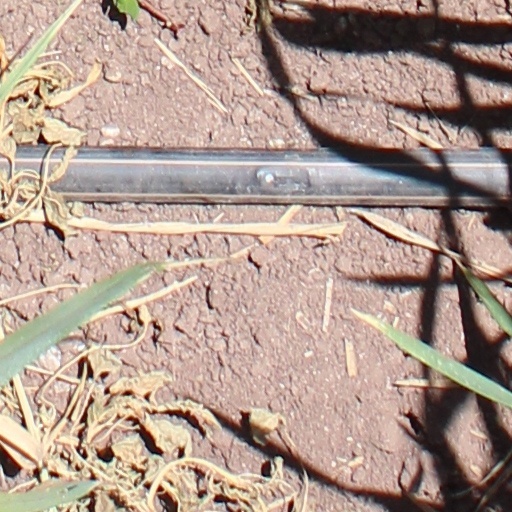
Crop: wheat